Paugnut Forest Administration Building

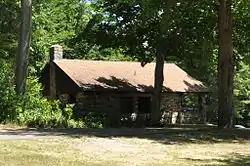

The Paugnut Forest Administration Building (also known as Burr Pond Park Bungalow) is a historic building at 385 Burr Mountain Road in Burr Pond State Park, Torrington, Connecticut. Built in 1937 by a crew of the Civilian Conservation Corps (CCC), it is one of the finest examples of Bungalow/Craftsman architecture built by the CCC in the state. It was listed on the National Register of Historic Places in 1986.